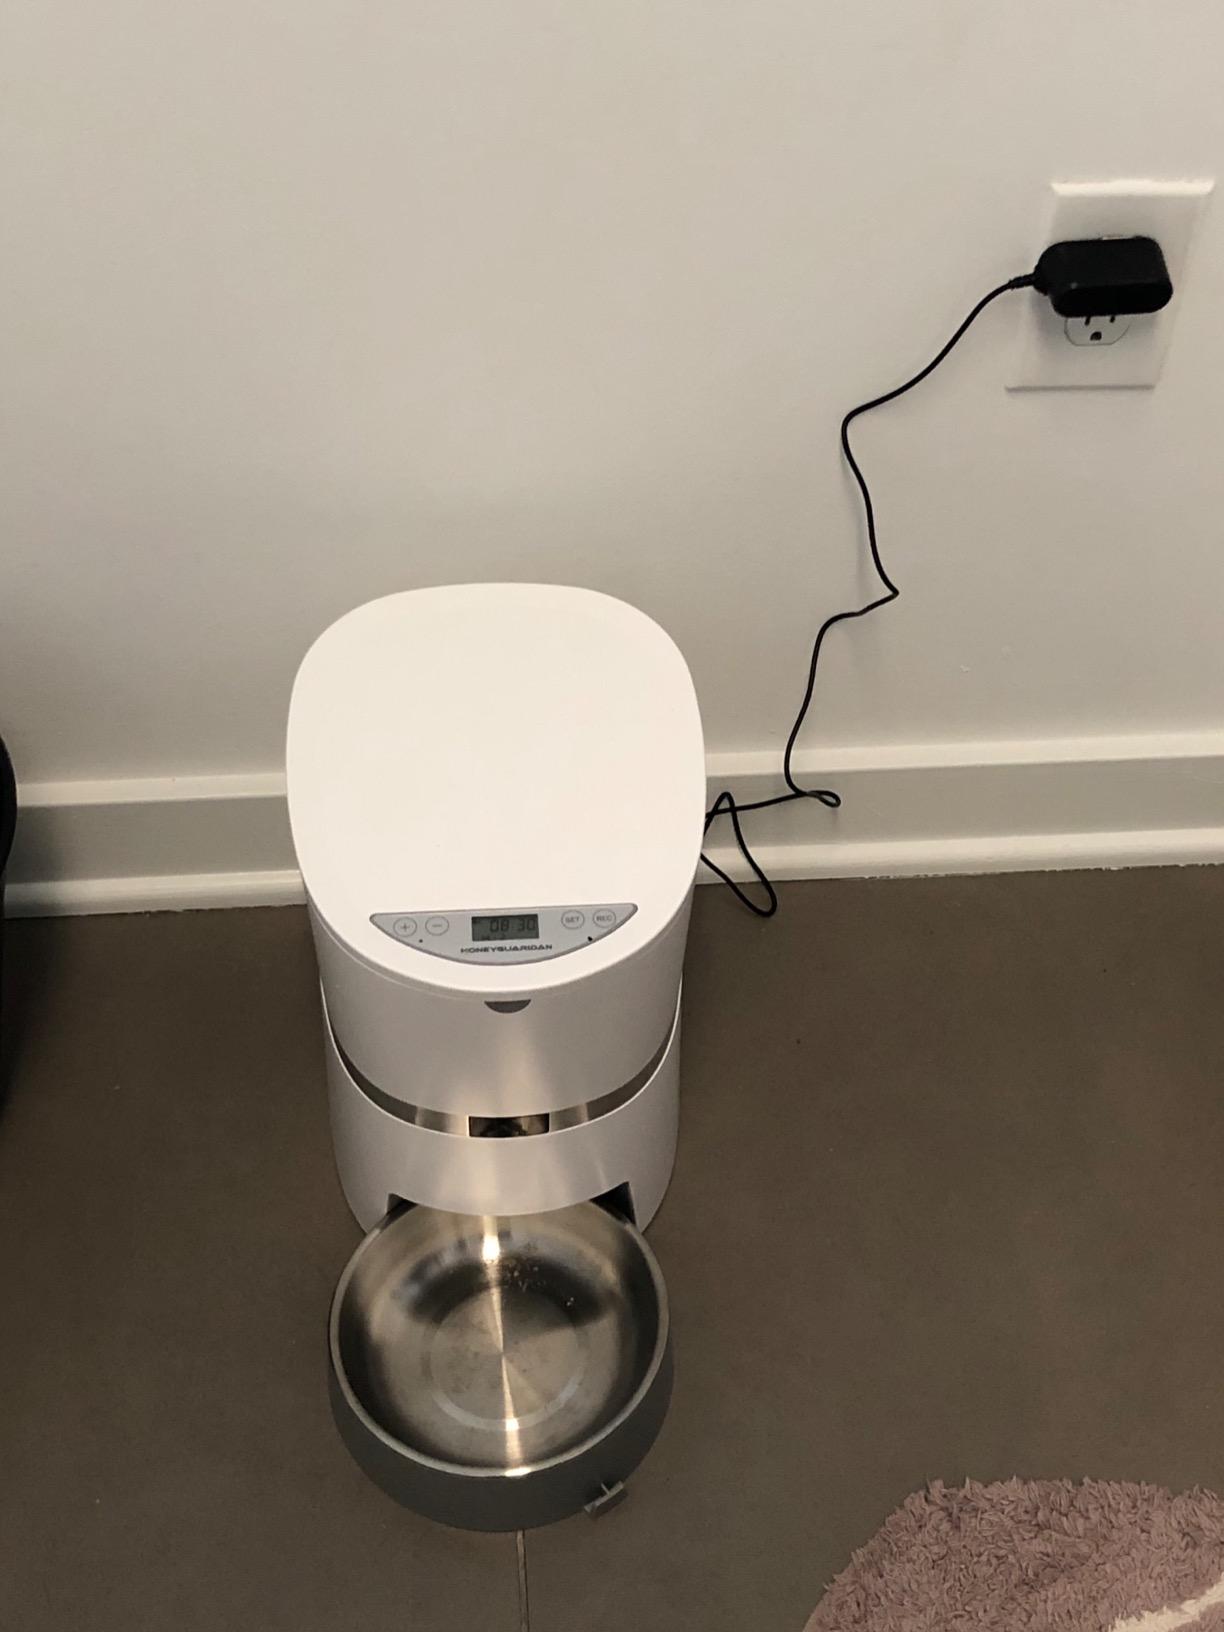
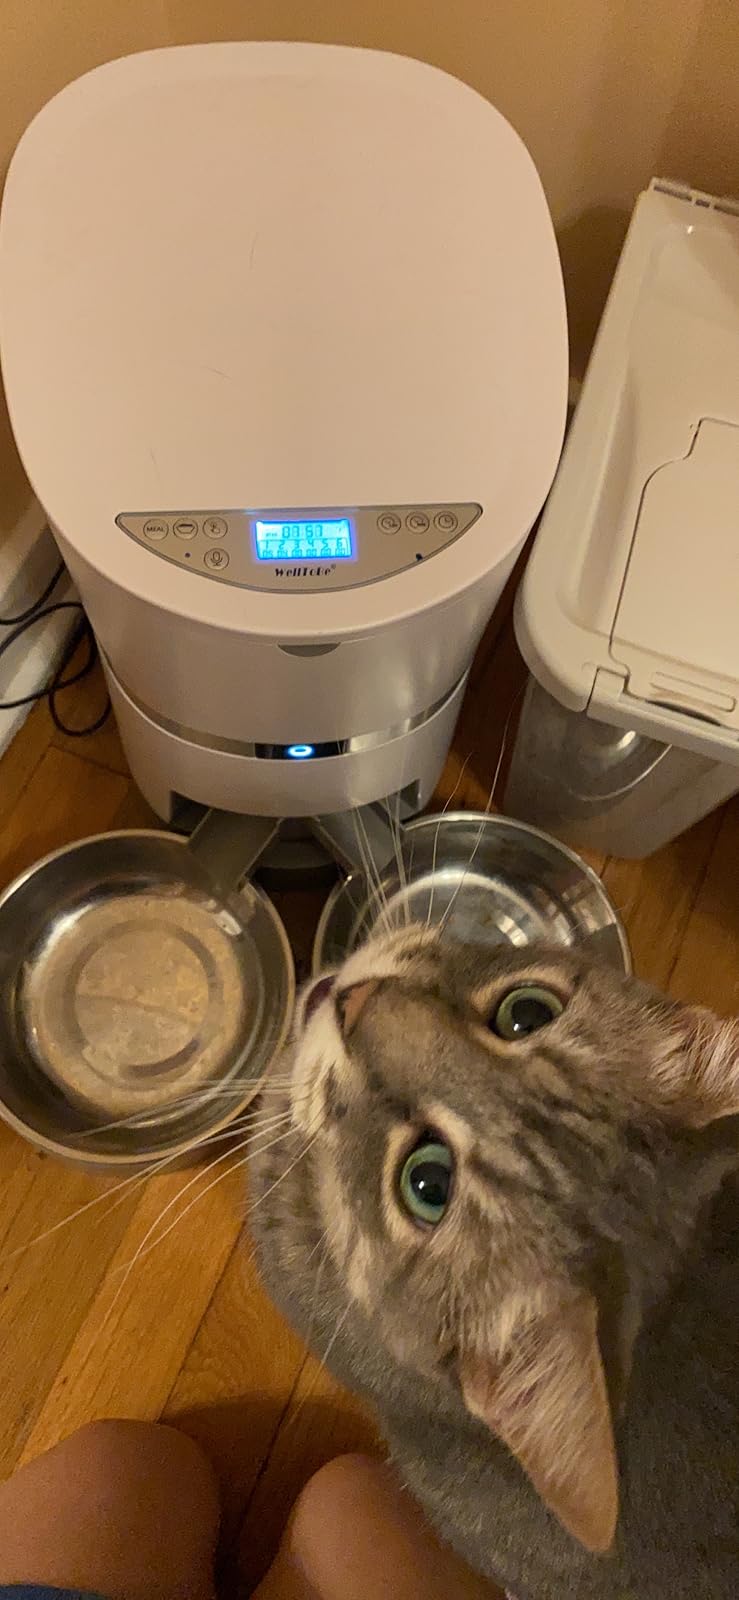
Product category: items_feeder
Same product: no